Priyadarshi Ranjan

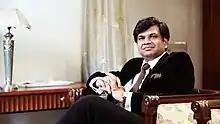
Ranjan at his office in 2016

Priyadarshi Ranjan (born 14 November 1978) is an Indian urologist, robotic surgery specialist, kidney transplant surgeon, and researcher. He is commonly perceived as the "Kidney Man of India". He is among the top 10 transplant surgeons across the globe who is certified of performing a Robotic Kidney Transplant. Currently, regarded as one of the pioneering leads for kidney transplantation across the globe.